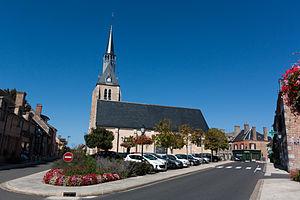
Chaumont-sur-Tharonne est une commune française située dans le département de Loir-et-Cher en région Centre-Val de Loire. Elle fait partie du Canton de la Sologne.